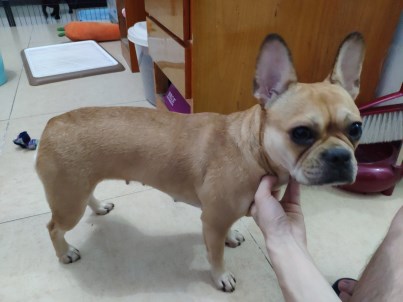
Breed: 1121-n000002-French_bulldog